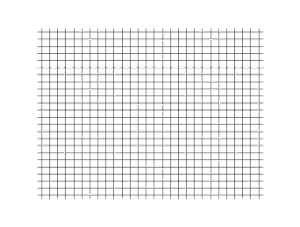
Propagation d'une onde de compression plane (impulsion)
En mécanique, un à-coup ou saccade est une brusque variation du vecteur accélération sans notion de choc, comme un conducteur donnant un coup d'accélérateur, un coup de frein ou un coup de volant.
Il y a choc mécanique lorsque le vecteur vitesse présente une brusque variation et que cela crée des régimes transitoires dans le système considéré. Cela correspond en général à la survenue d'une collision entre deux corps.
Une onde longitudinale est un type d'onde pour lequel la déformation du milieu se fait dans la même direction que la propagation. L'autre principal type d'onde est l'onde transversale.